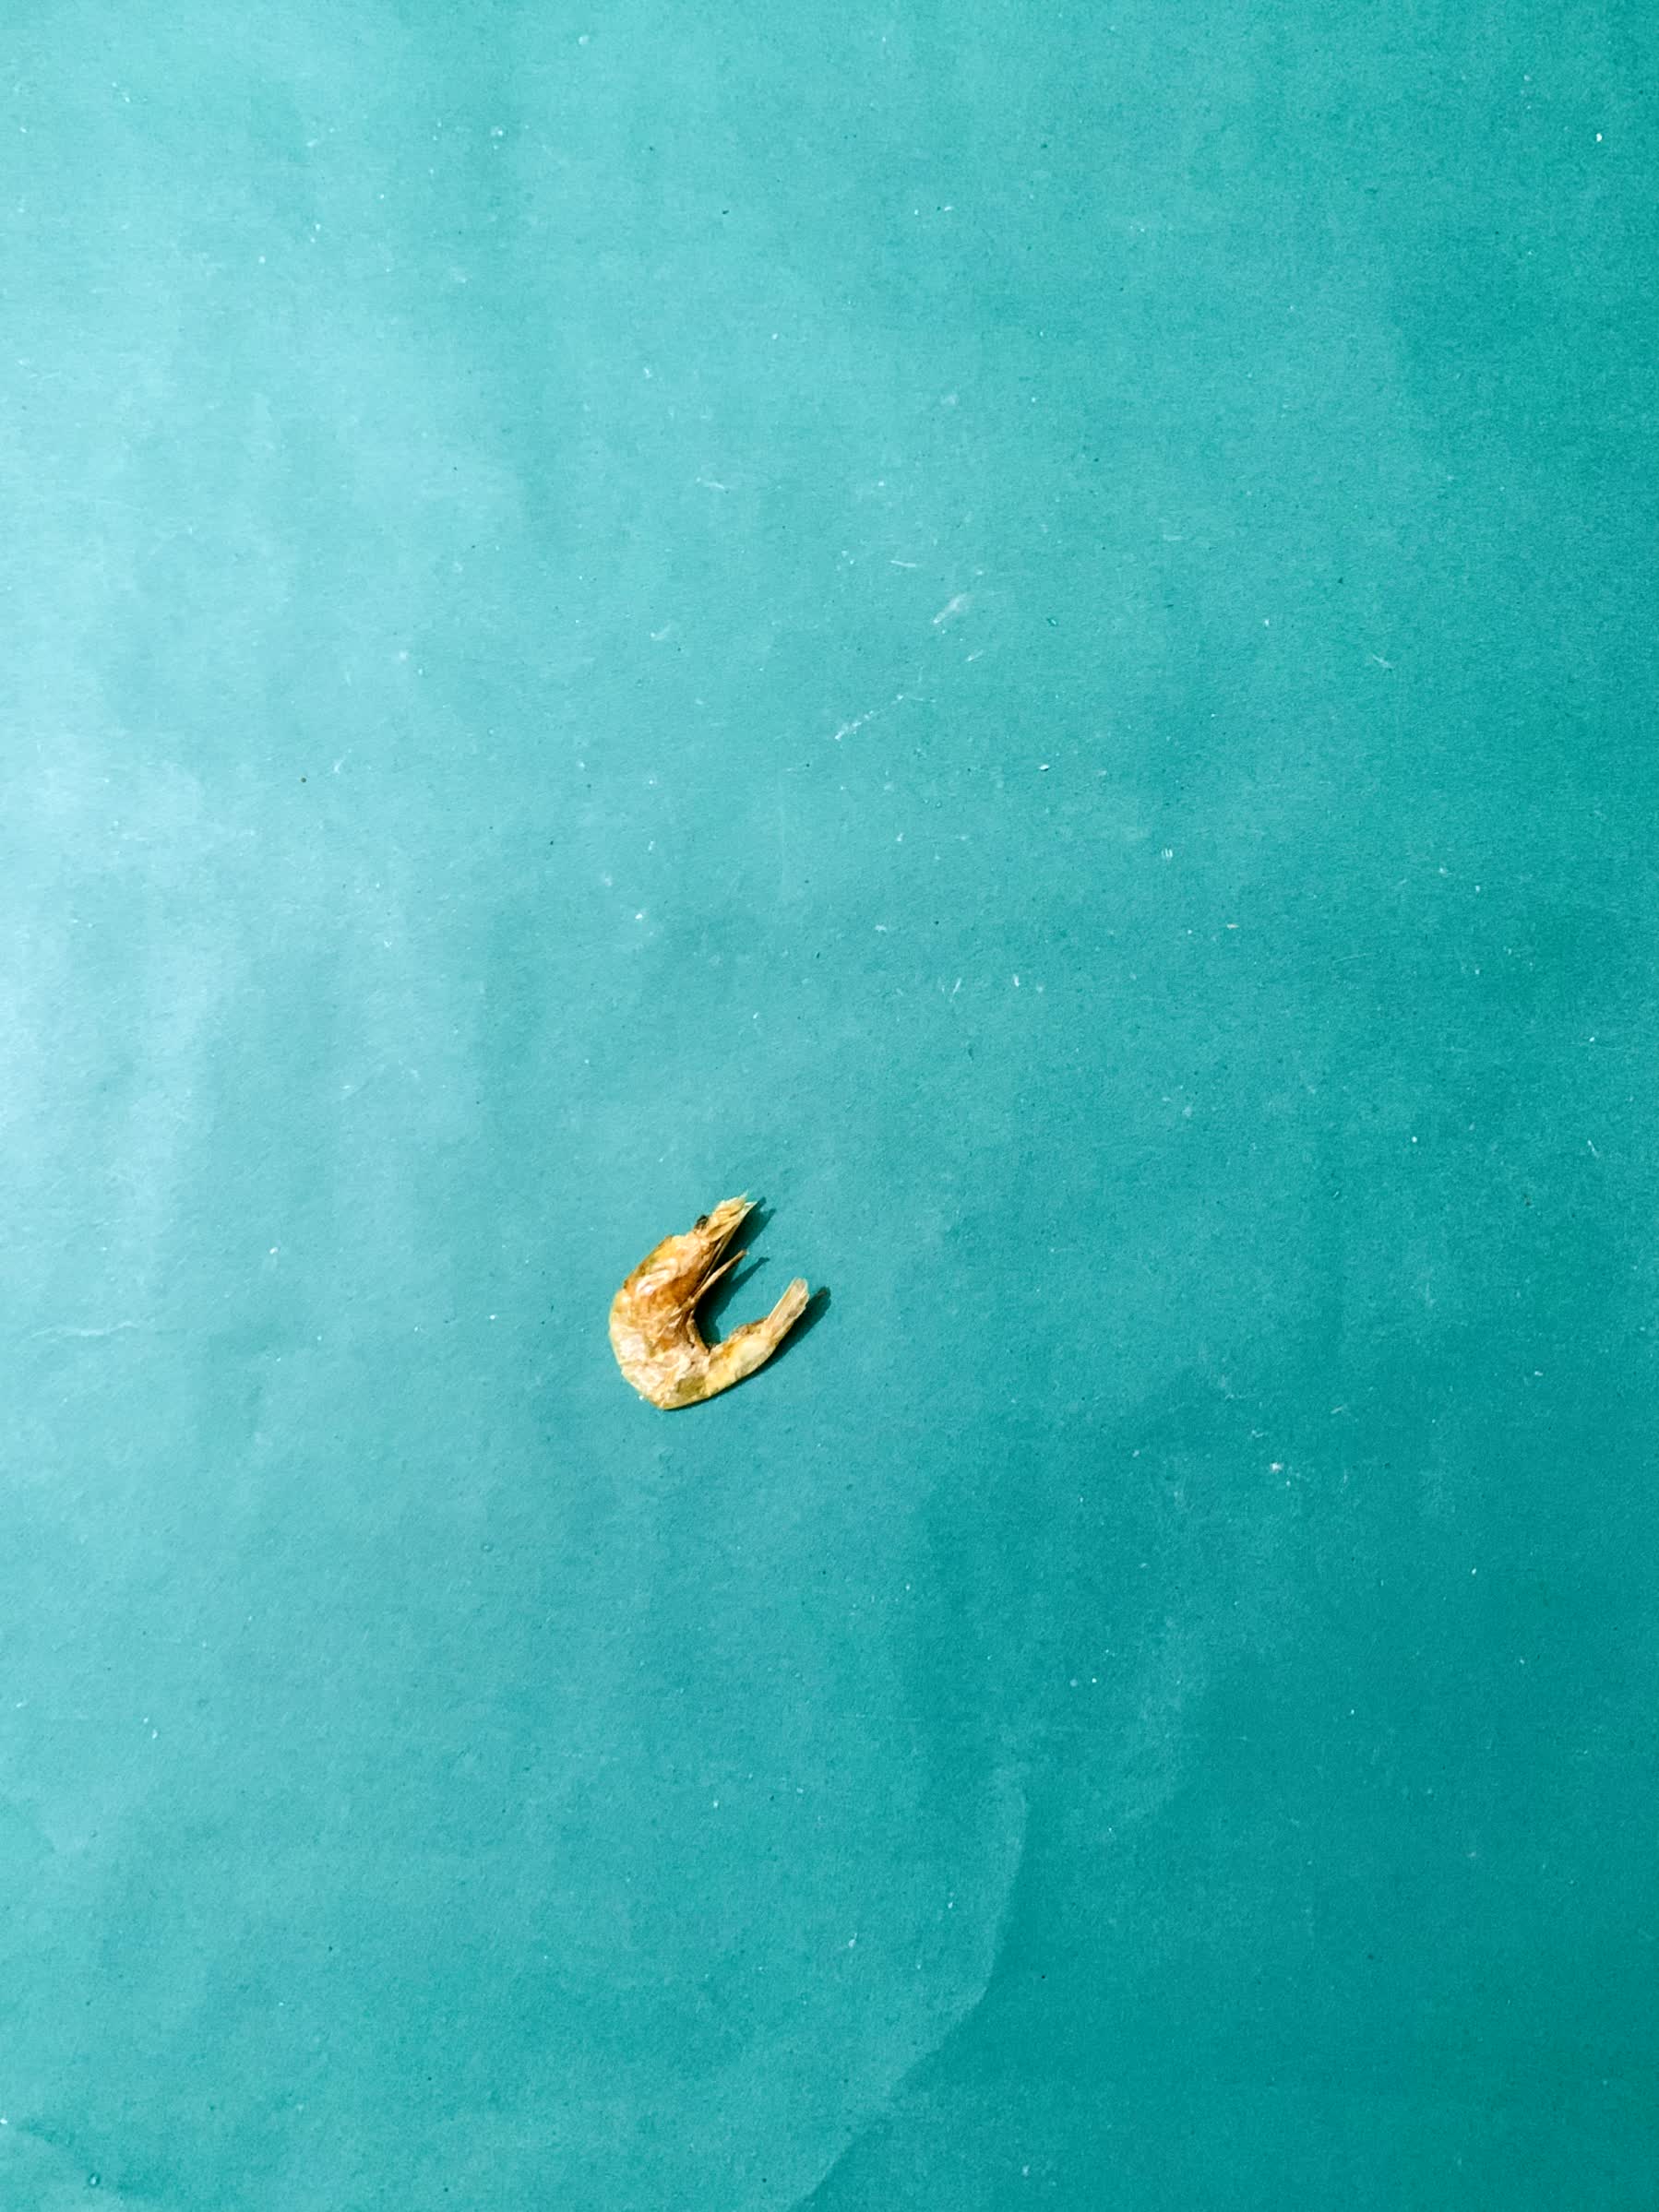
Species: chingri